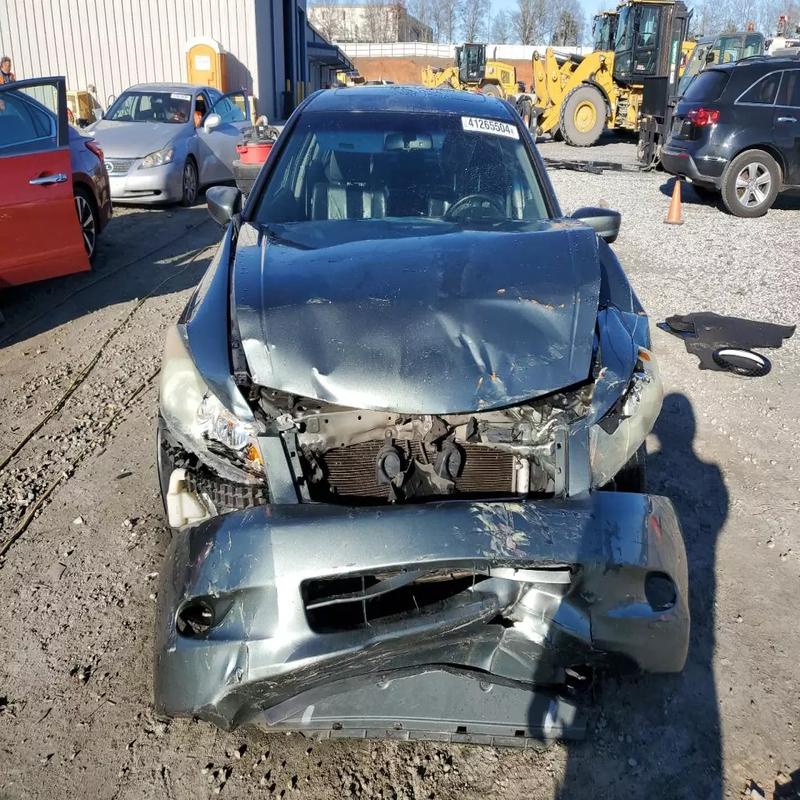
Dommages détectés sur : plaque d'immatriculation avant, pare-choc avant, feu avant droit, capot, aile avant droite, aile avant gauche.
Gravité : majeur